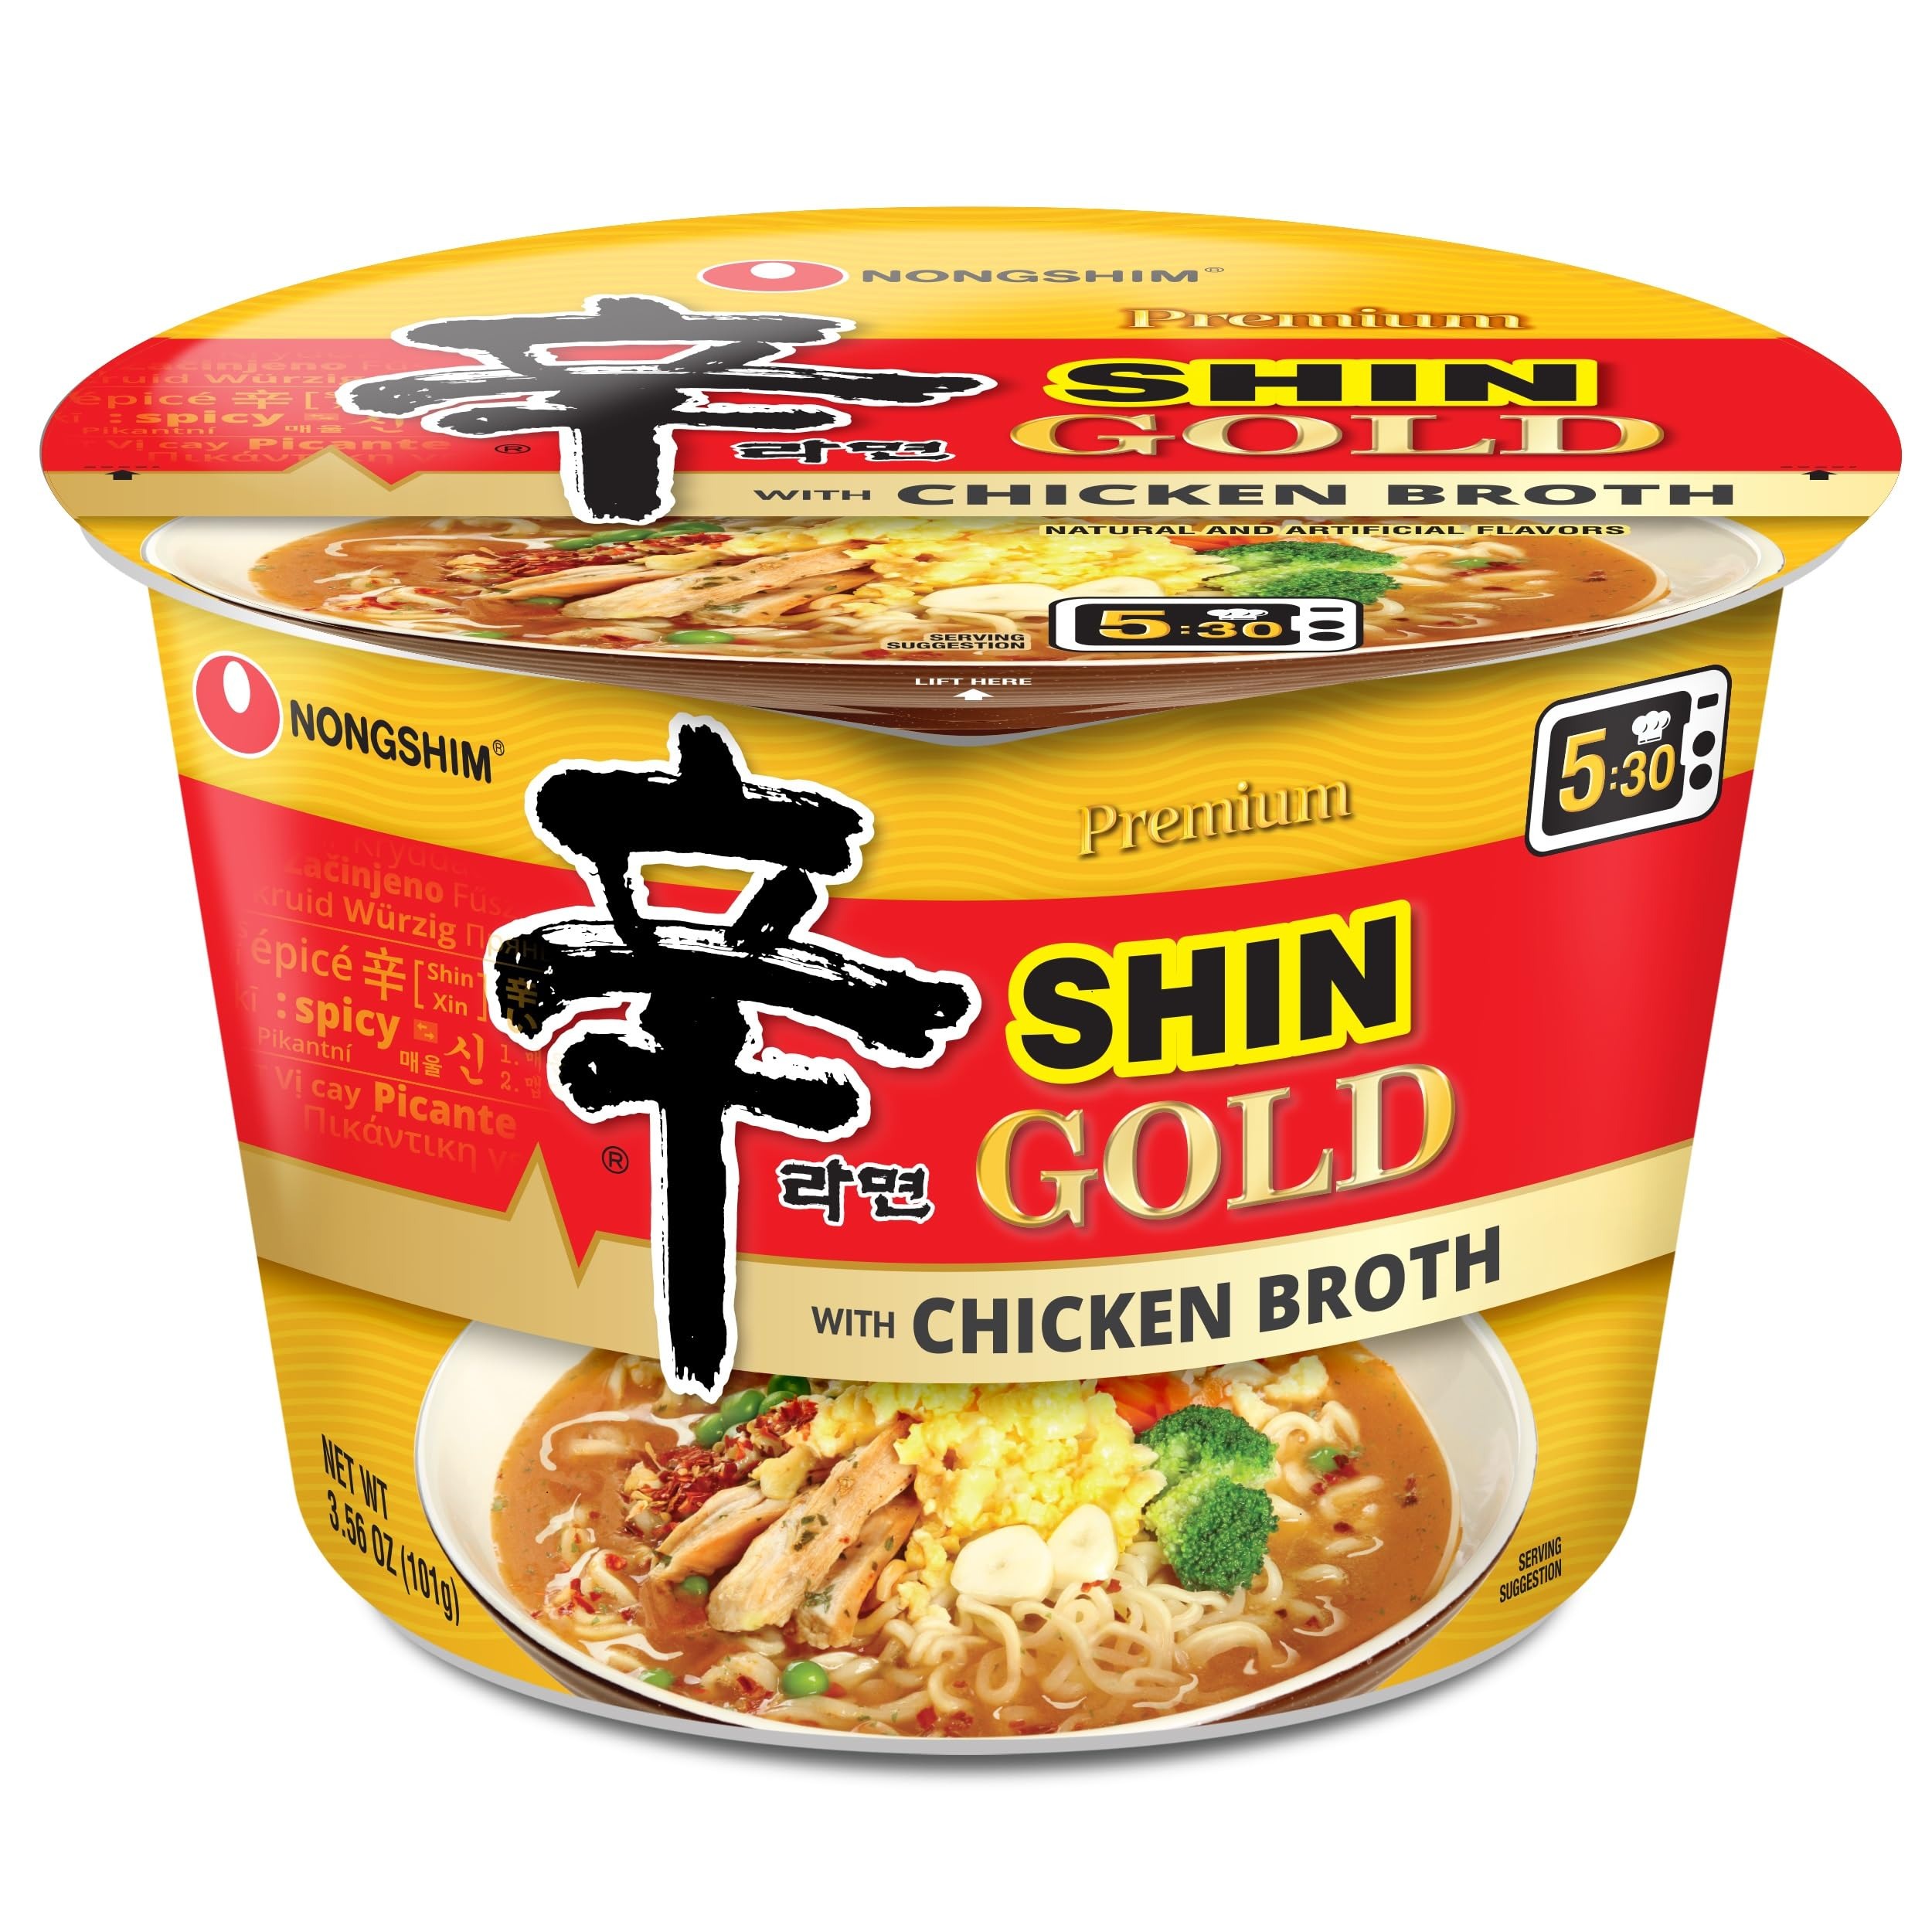
Item Name: Nongshim Gourmet Shin Gold, 3.56 Ounce (Pack of 6), Rich Spicy Chicken Broth, Sauce Packet, Premium Microwavable Instant Ramyun Soup Mix, Savory & Rich
Bullet Point 1: PREMIUM QUALITY RAMEN - Experience the deep, savory flavors of traditional Korean Ramen Noodle with every spoonful
Bullet Point 2: INCLUDES SAUCE PACKET WITH VEGETABLES – Enhance your ramen experience with a flavorful Chicken broth and various spices enhances the soup base creating a fusion of American and Korean flavors
Bullet Point 3: CONVENIENT MICROWAVABLE PREPARATION – Enjoy a quick and effortless meal by simply microwaving, perfect for busy lifestyles or on-the-go cravings
Bullet Point 4: VALUE PACK OF 6 SERVINGS – Stock up your pantry with this 20-pack, ensuring you have a delicious, easy meal option readily available.
Bullet Point 5: READY IN MINUTES – A fulfilling yet simple Asian noodle meal that is easy to make and ready to eat in minutes
Value: 6.0
Unit: Count

Price: 2.49